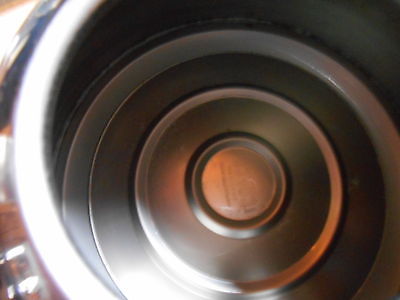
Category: kettle